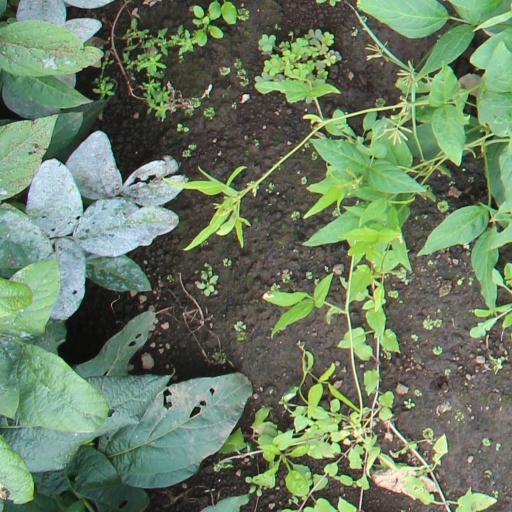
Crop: soybean